William Richard Joseph Cook

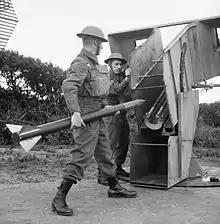
Home Guard soldiers load a 3-inch anti-aircraft rocket

Cook worked as a part-time lecturer, and an assistant to John Lennard-Jones. He considered becoming a teacher, but in 1928 he elected to become a civil servant instead, joining the staff of the Royal Arsenal in Woolwich as a librarian. He initially worked in the external ballistics section of the Research Department there, where he developed the Cook Camera. This was used to investigate the problem of the inaccuracy of the Royal Navy's triple-mounted 6 inch naval guns. The problem was traced to the blast waves interfering with each other, and was resolved by delaying the firing of the middle gun by a few milliseconds. In 1929, he married Grace Purnell. They had a daughter, Betty.